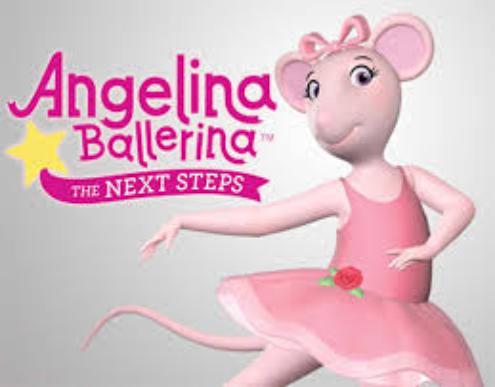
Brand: Angelina
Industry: Others